Jean Ébrard, Seigneur de Saint-Sulpice

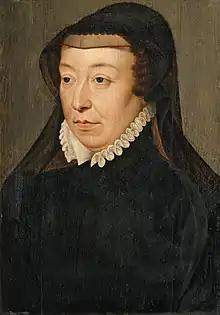
Queen Mother Catherine wife of Henri II, mother of three French kings and political patron to Saint-Sulpice for the latter half of his career

Though he had been in Montmorency's orbit, Saint-Sulpice became a client of the queen mother Catherine. Gellard describes him as an 'unwavering' supporter of the queen mother. His wife was established as one of her ladies in waiting. The influential position he was to enjoy derived from his relationship with her as opposed to his local authority. Haan differentiates Saint-Sulpice from the label of 'courtier' though emphasises that he endeavoured to maintain a proximity to the crown.